Wightwick Manor

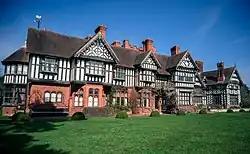
Wightwick Manor, 2016

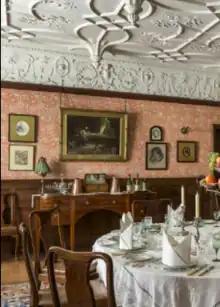
Leonard Shuffrey's dining room plaster frieze and strap-work ceiling at Wightwick Manor

Wightwick Manor is a Victorian house in Wightwick Bank, a suburb of Wolverhampton, West Midlands, England. It was commissioned in 1887 from the architect Edward Ould by Theodore Mander of Mander Brothers, a Wolverhampton paint and varnish manufacturer. It stands adjacent to the Old Manor, a late sixteenth or early seventeenth-century building that was the original residence on the site.